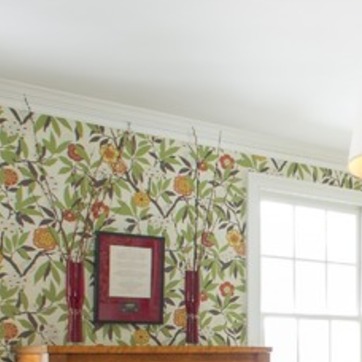
Material: wallpaper